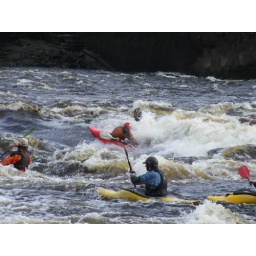
im in the yellow boat